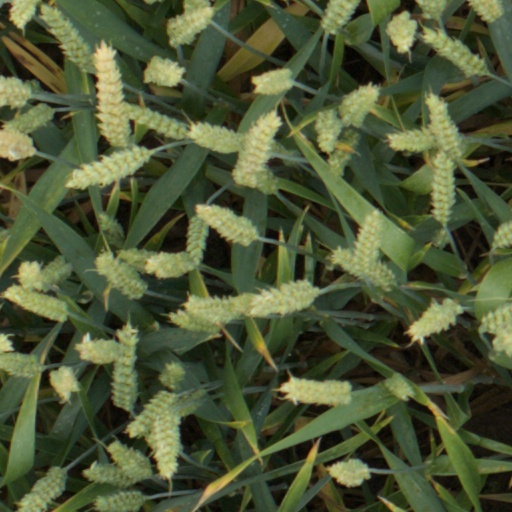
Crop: wheat